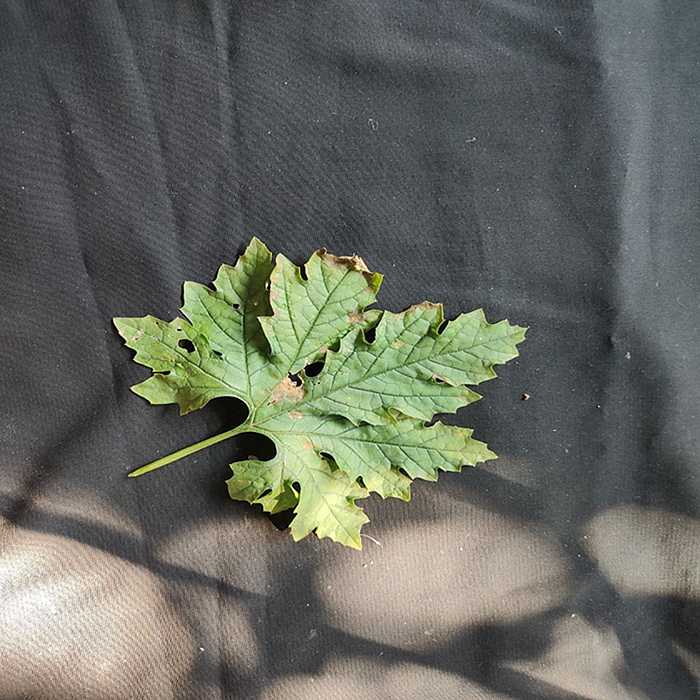
Plant: Bitter Gourd
Label: Downey mildew